Human rights in North Korea

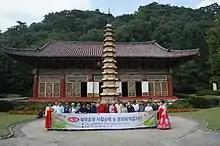
Delegation of the group "Modern American Buddhism", of Korean Americans in New York City, at the Pohyonsa Buddhist temple in 2013

The North Korean constitution nominally protects religious freedom, as long as it is not used to harm the state or the social order. However, in practice, there is no genuine religious freedom, and the government severely restricts religious activity except if it is supervised by government organizations.